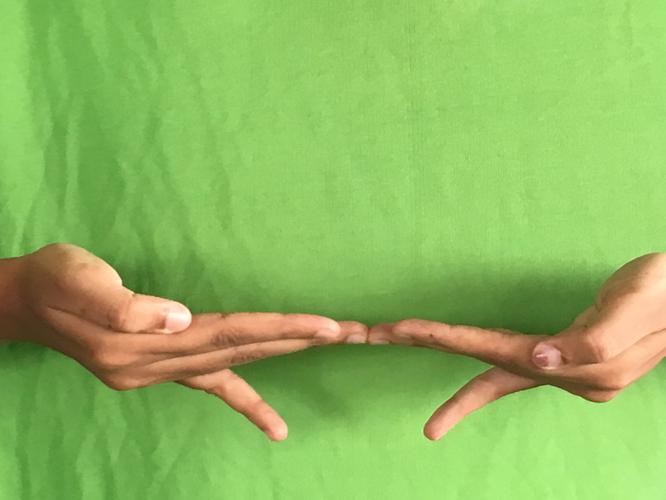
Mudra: Khatva
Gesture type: double_hand